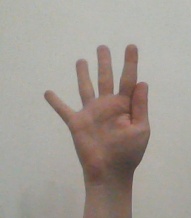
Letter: sheen